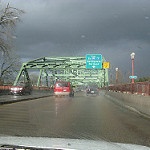
Scene: Outdoor